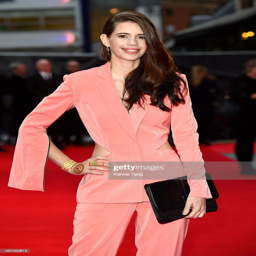
actor attends the red carpet arrivals during festival .